Richard Garwin

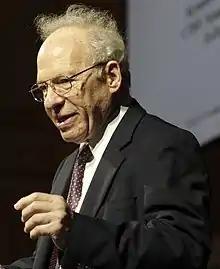
Garwin in 2011

Richard Lawrence Garwin (April 19, 1928 – May 13, 2025) was an American physicist and government advisor, best known as the author of the first hydrogen bomb design.